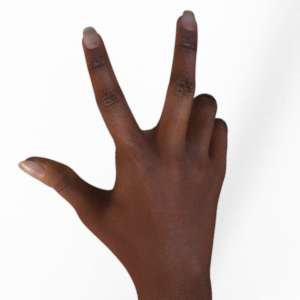
Label: scissors